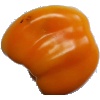
Label: yellow_pepper